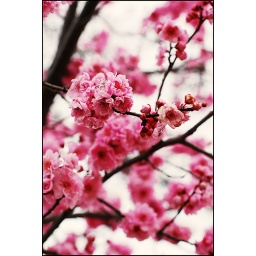
One of the first signs that Melbourne's Spring is on the way: a relative of the cherry blssom flowers in suburban streets.